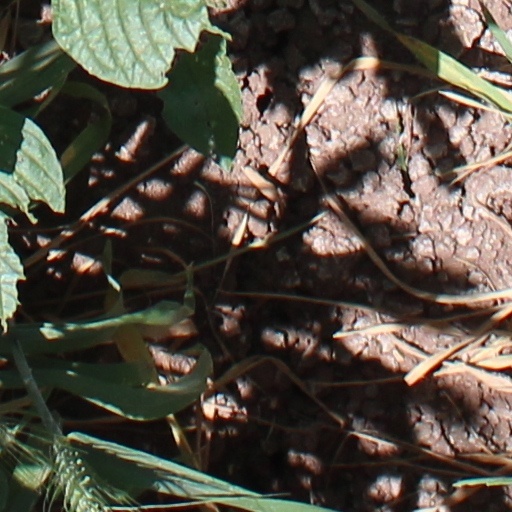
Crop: wheat